Poland

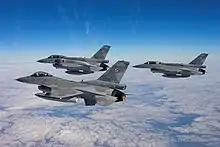
Polish Air Force F-16s, a single-engine multirole fighter aircraft

The Constitution of Poland is the enacted supreme law, and Polish judicature is based on the principle of civil rights, governed by the code of civil law. The current democratic constitution was adopted by the National Assembly of Poland on 2 April 1997; it guarantees a multi-party state with freedoms of religion, speech and gatherings, prohibits the practices of forced medical experimentation, torture or corporal punishment, and acknowledges the inviolability of the home, the right to form trade unions, and the right to strike.